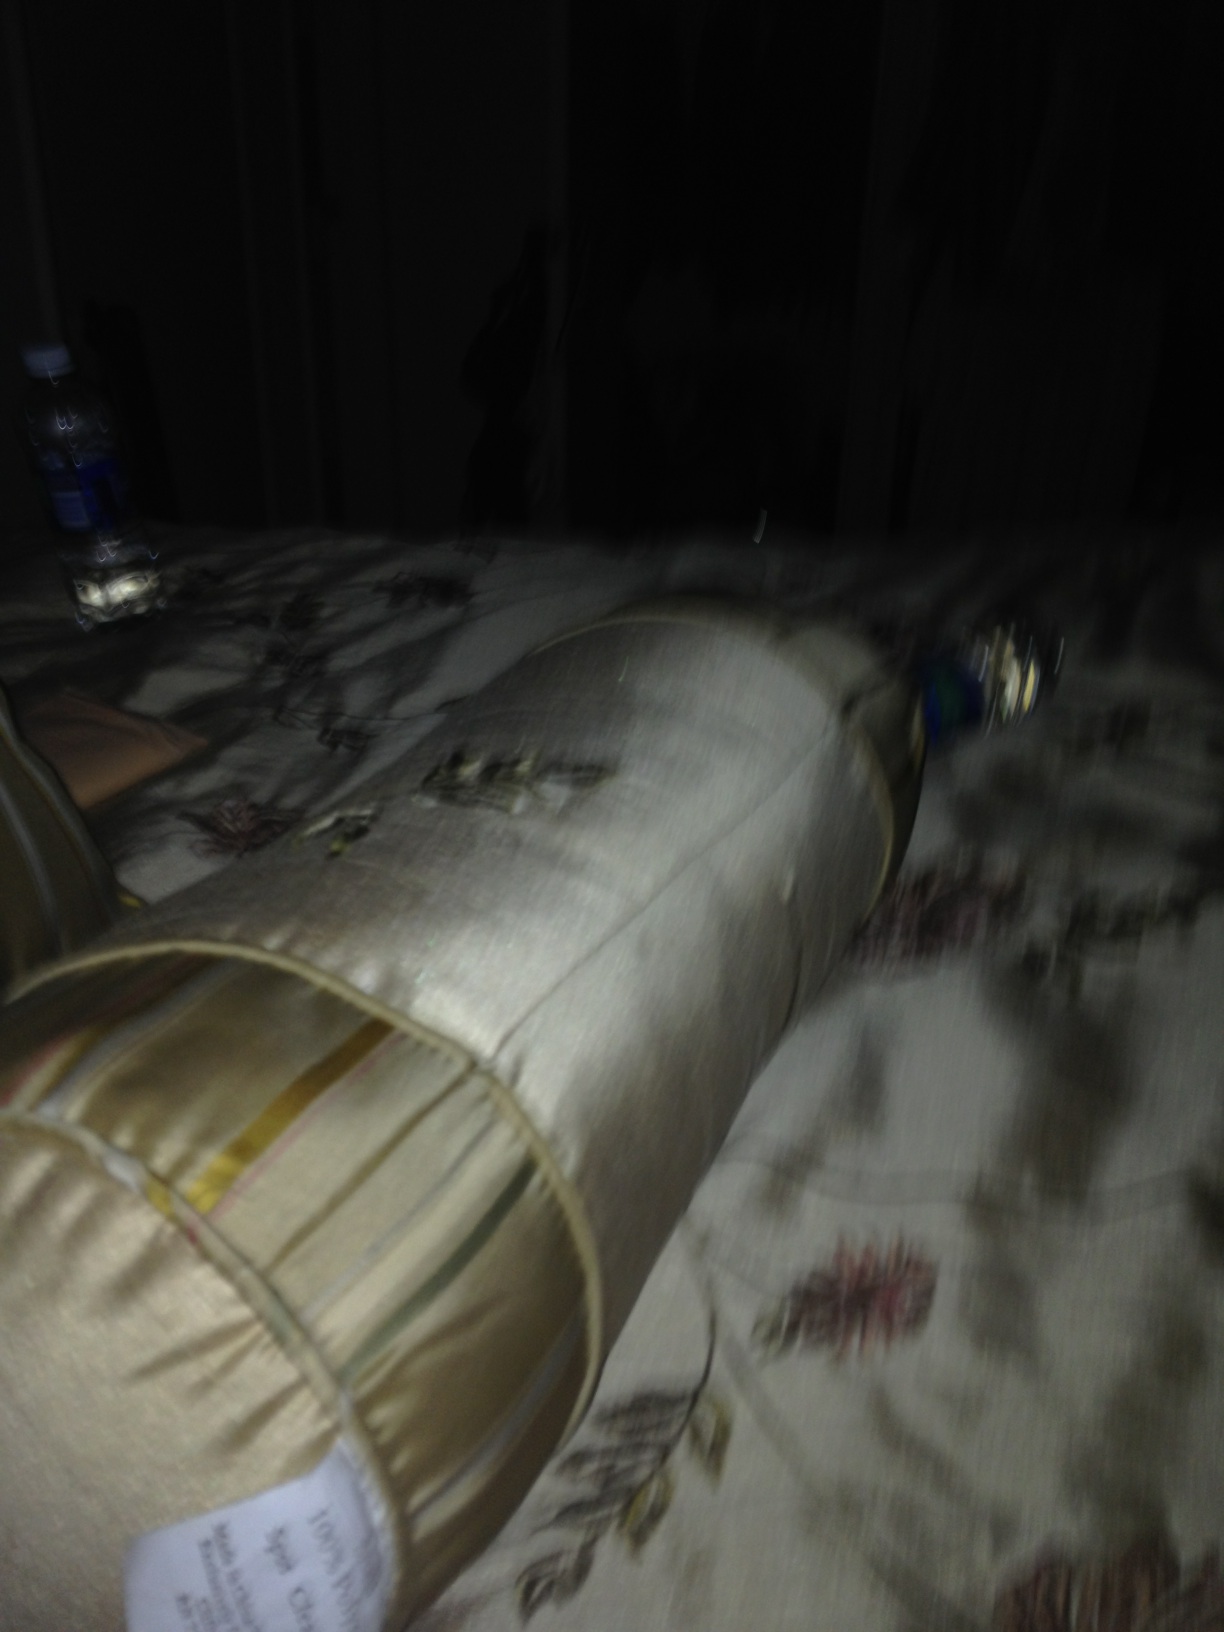Question: What color is this shirt?
Answer: unanswerable